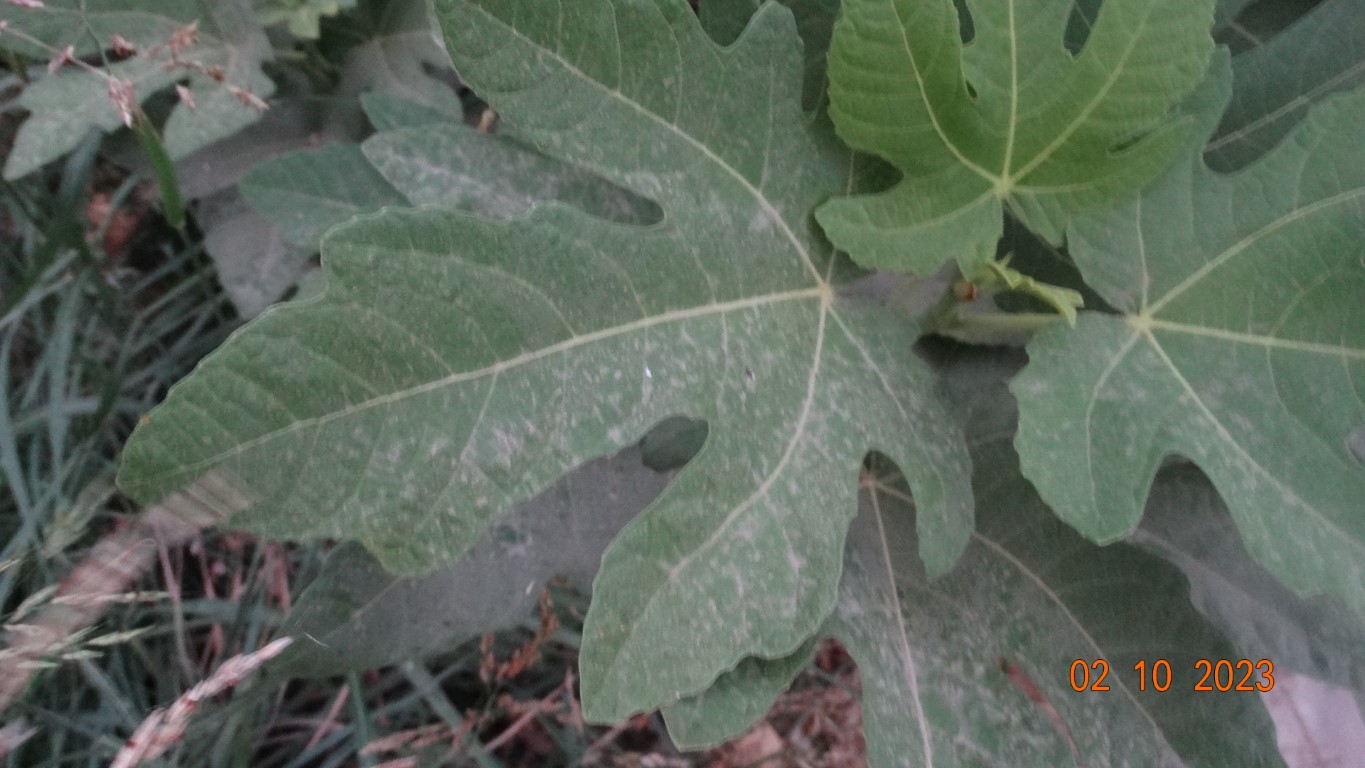
Label: healthy